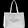
Label: Bag